Eternal Eden

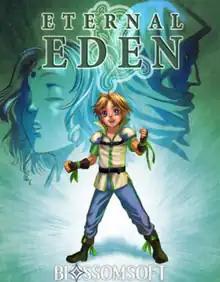
Eternal Eden Main Title

Eternal Eden is a 2D Japanese-style RPG created for the PC by Blossomsoft. The game was created using "RPG Maker VX".